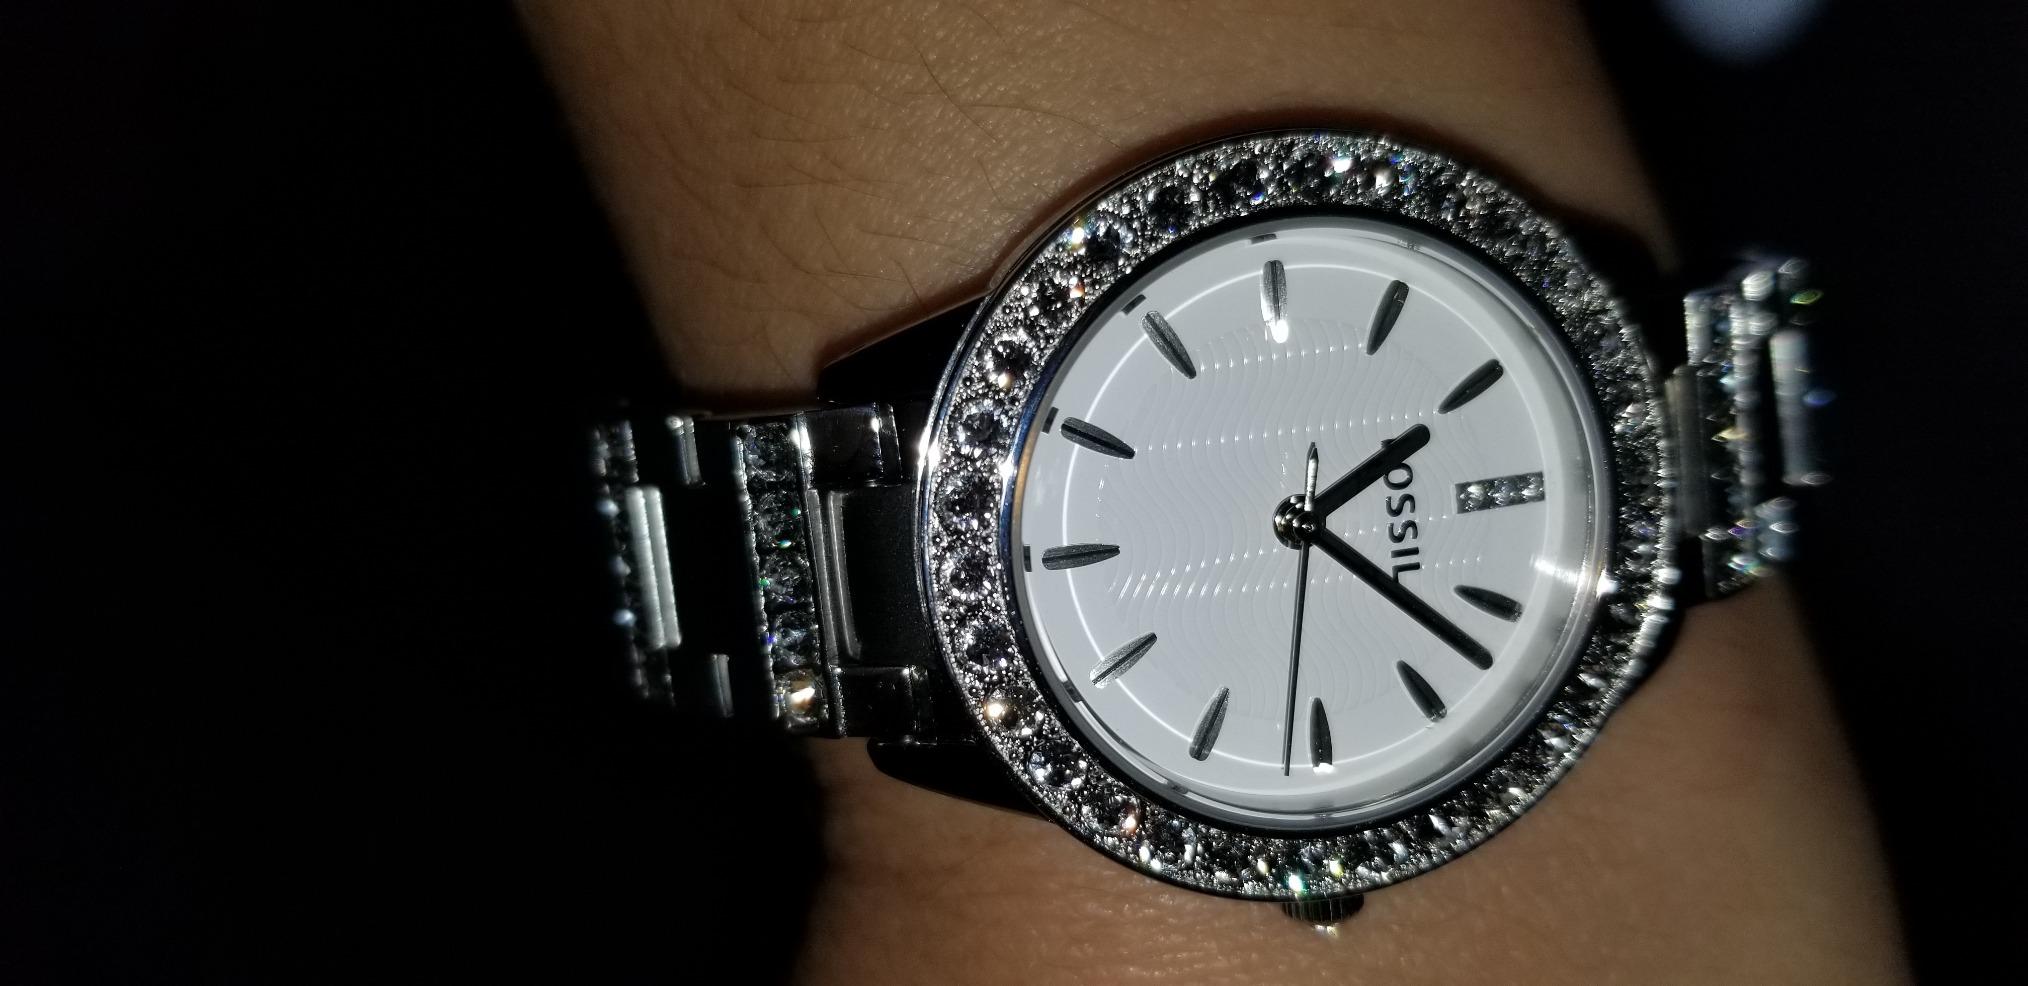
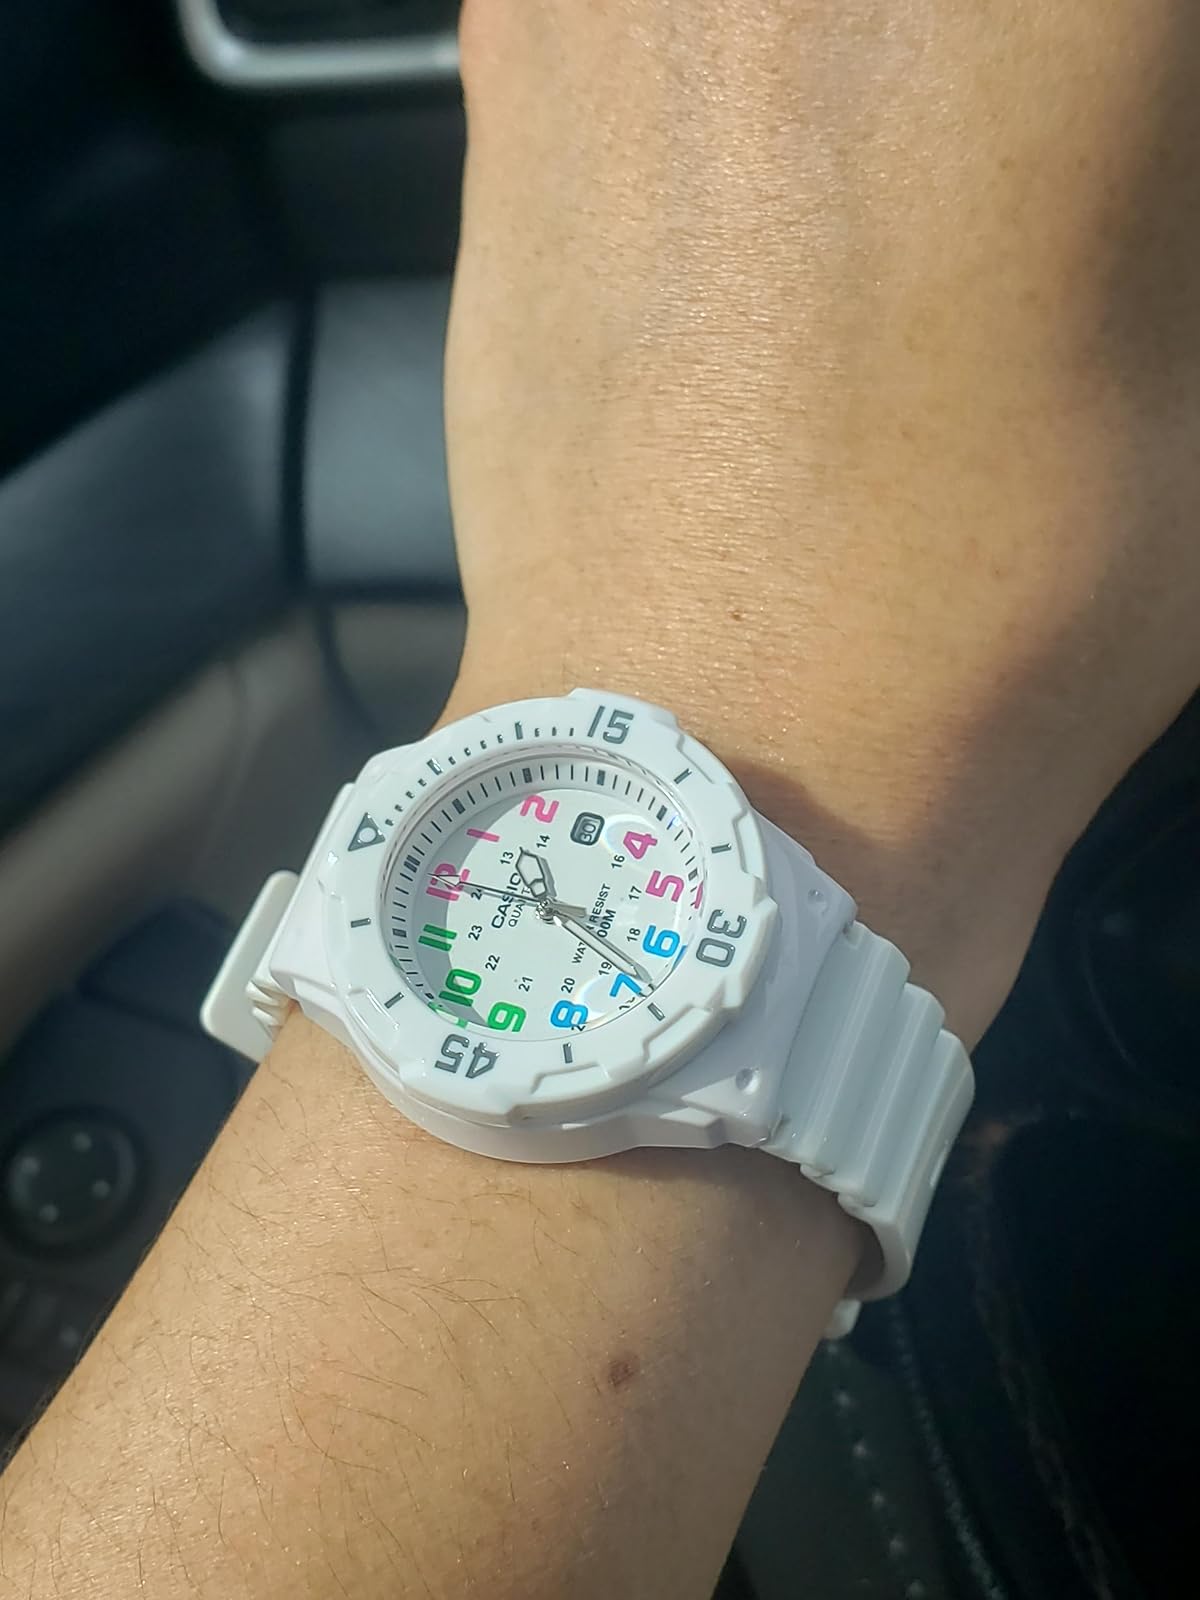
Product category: accessories_watch
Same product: no